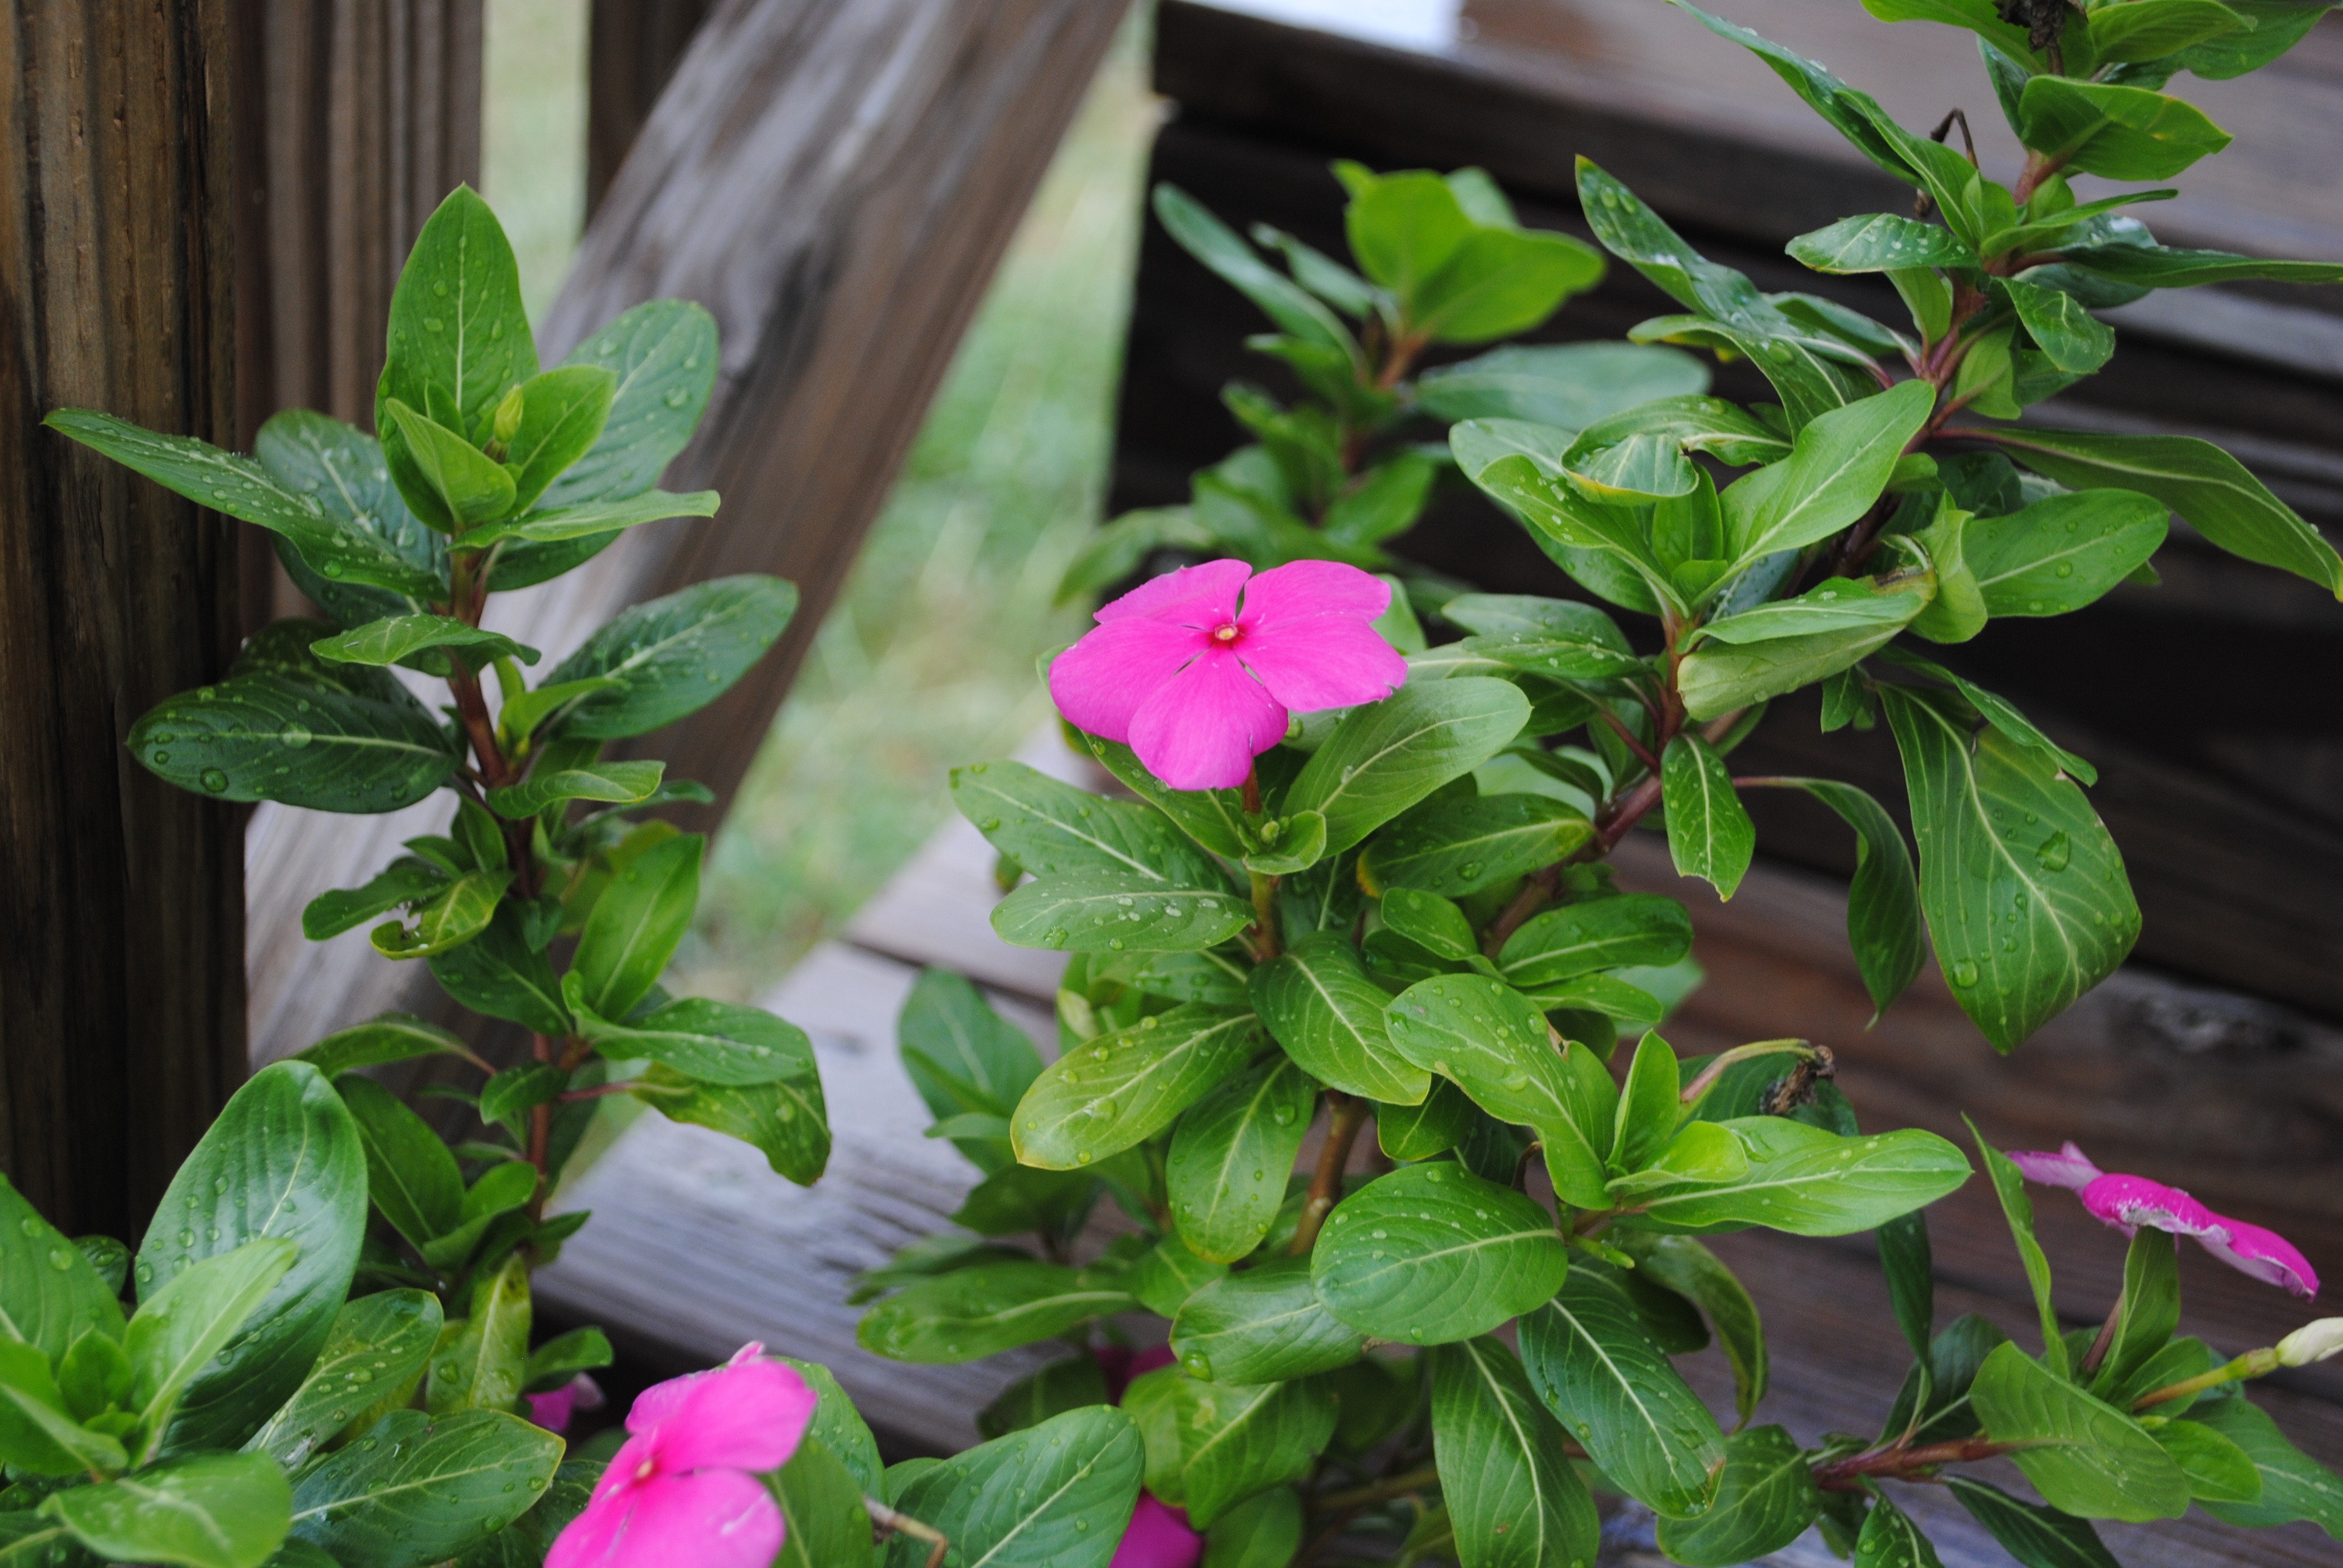
water, nature, blossom, dew, plant, stem, rain, leaf, flower, purple, petal, raindrop, wet, summer, floral, spring, green, herb, color, fresh, botany, garden, flora, botanical, droplets, vivid, shrub, violet, vibrant, jasmine, flowering plant, impatiens, land plant